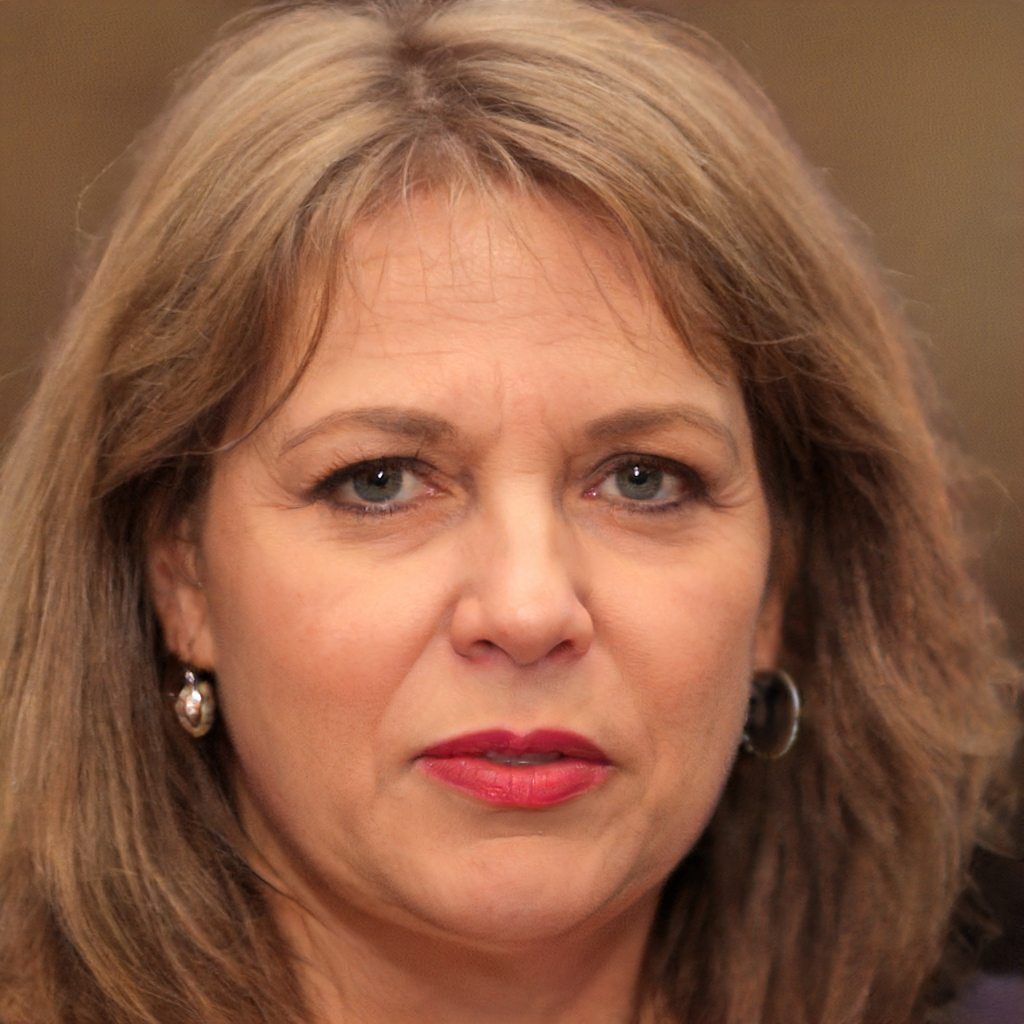
Gender: Female